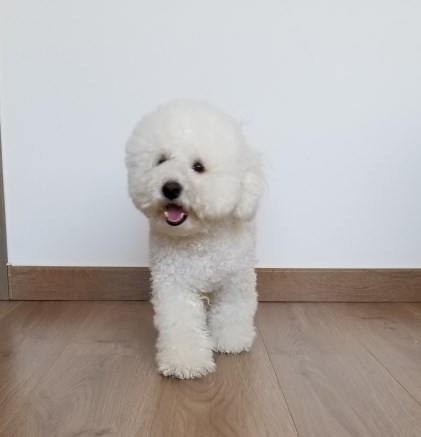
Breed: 3083-n000117-Bichon_Frise